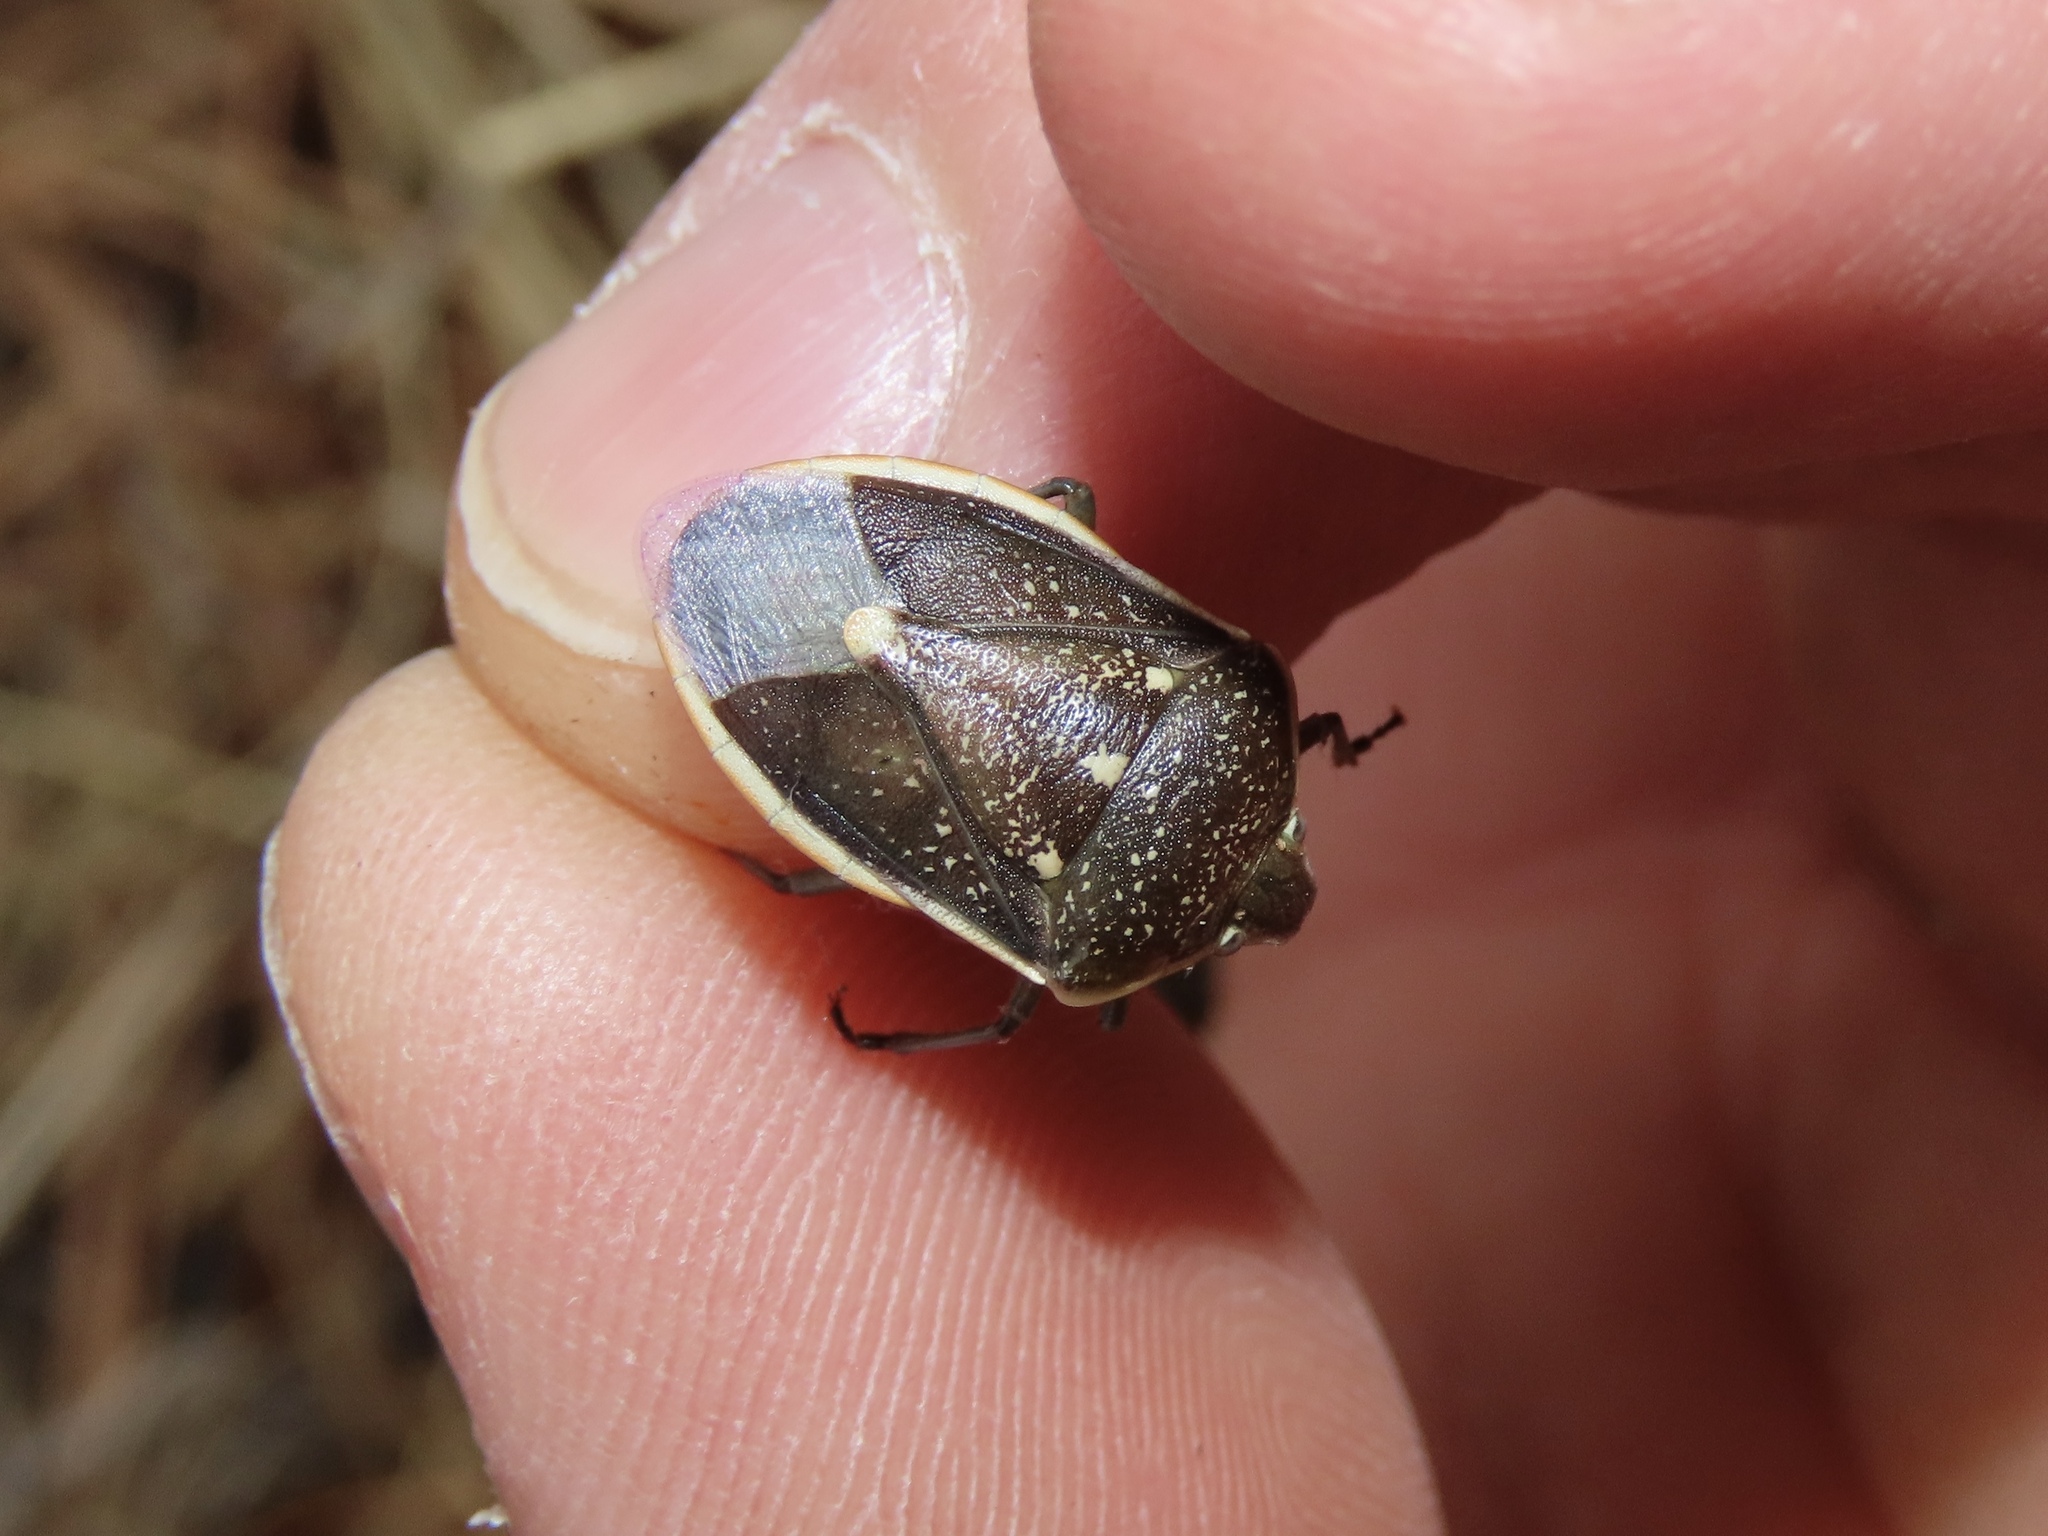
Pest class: stink_bug